Gleniffer Brae

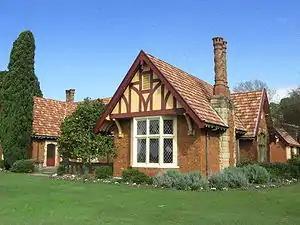

Gleniffer Brae is a heritage-listed former residence, school and now conservatorium of music and function centre on Murphys Avenue in the Wollongong suburb of Keiraville, New South Wales, Australia. It was designed by Geoffrey D. Loveridge and built from 1937 to 1939 by L. Benbow in conjunction with W. W. Todd & Son (joinery), W. Wilson & Co. (bricks/tiles) and Hawkesbury Sandstone Co. (stone). It is also known as Glenifer Brae and Wollongong Conservatorium of Music. The property is owned by Wollongong City Council. It was added to the New South Wales State Heritage Register on 2 April 1999.